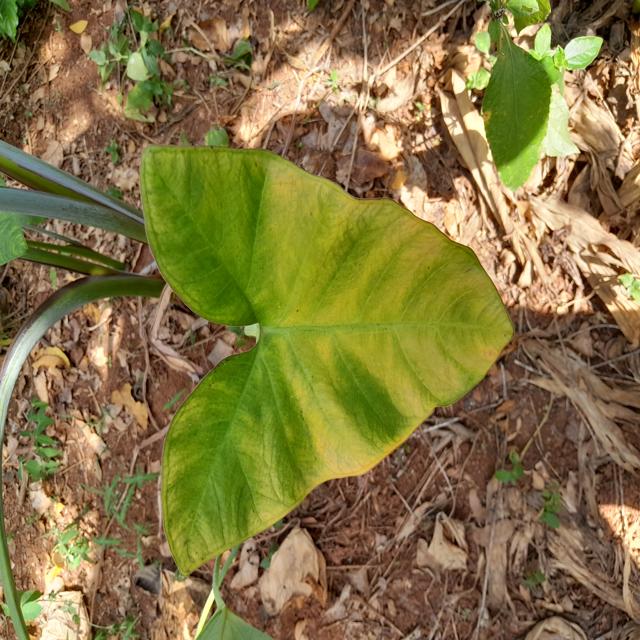
Label: Healthy